Bright, Victoria

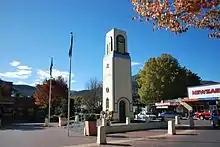
War memorial in the centre of Bright

Hamilton Hume and William Hovell explored the area in 1824, naming the Ovens River.